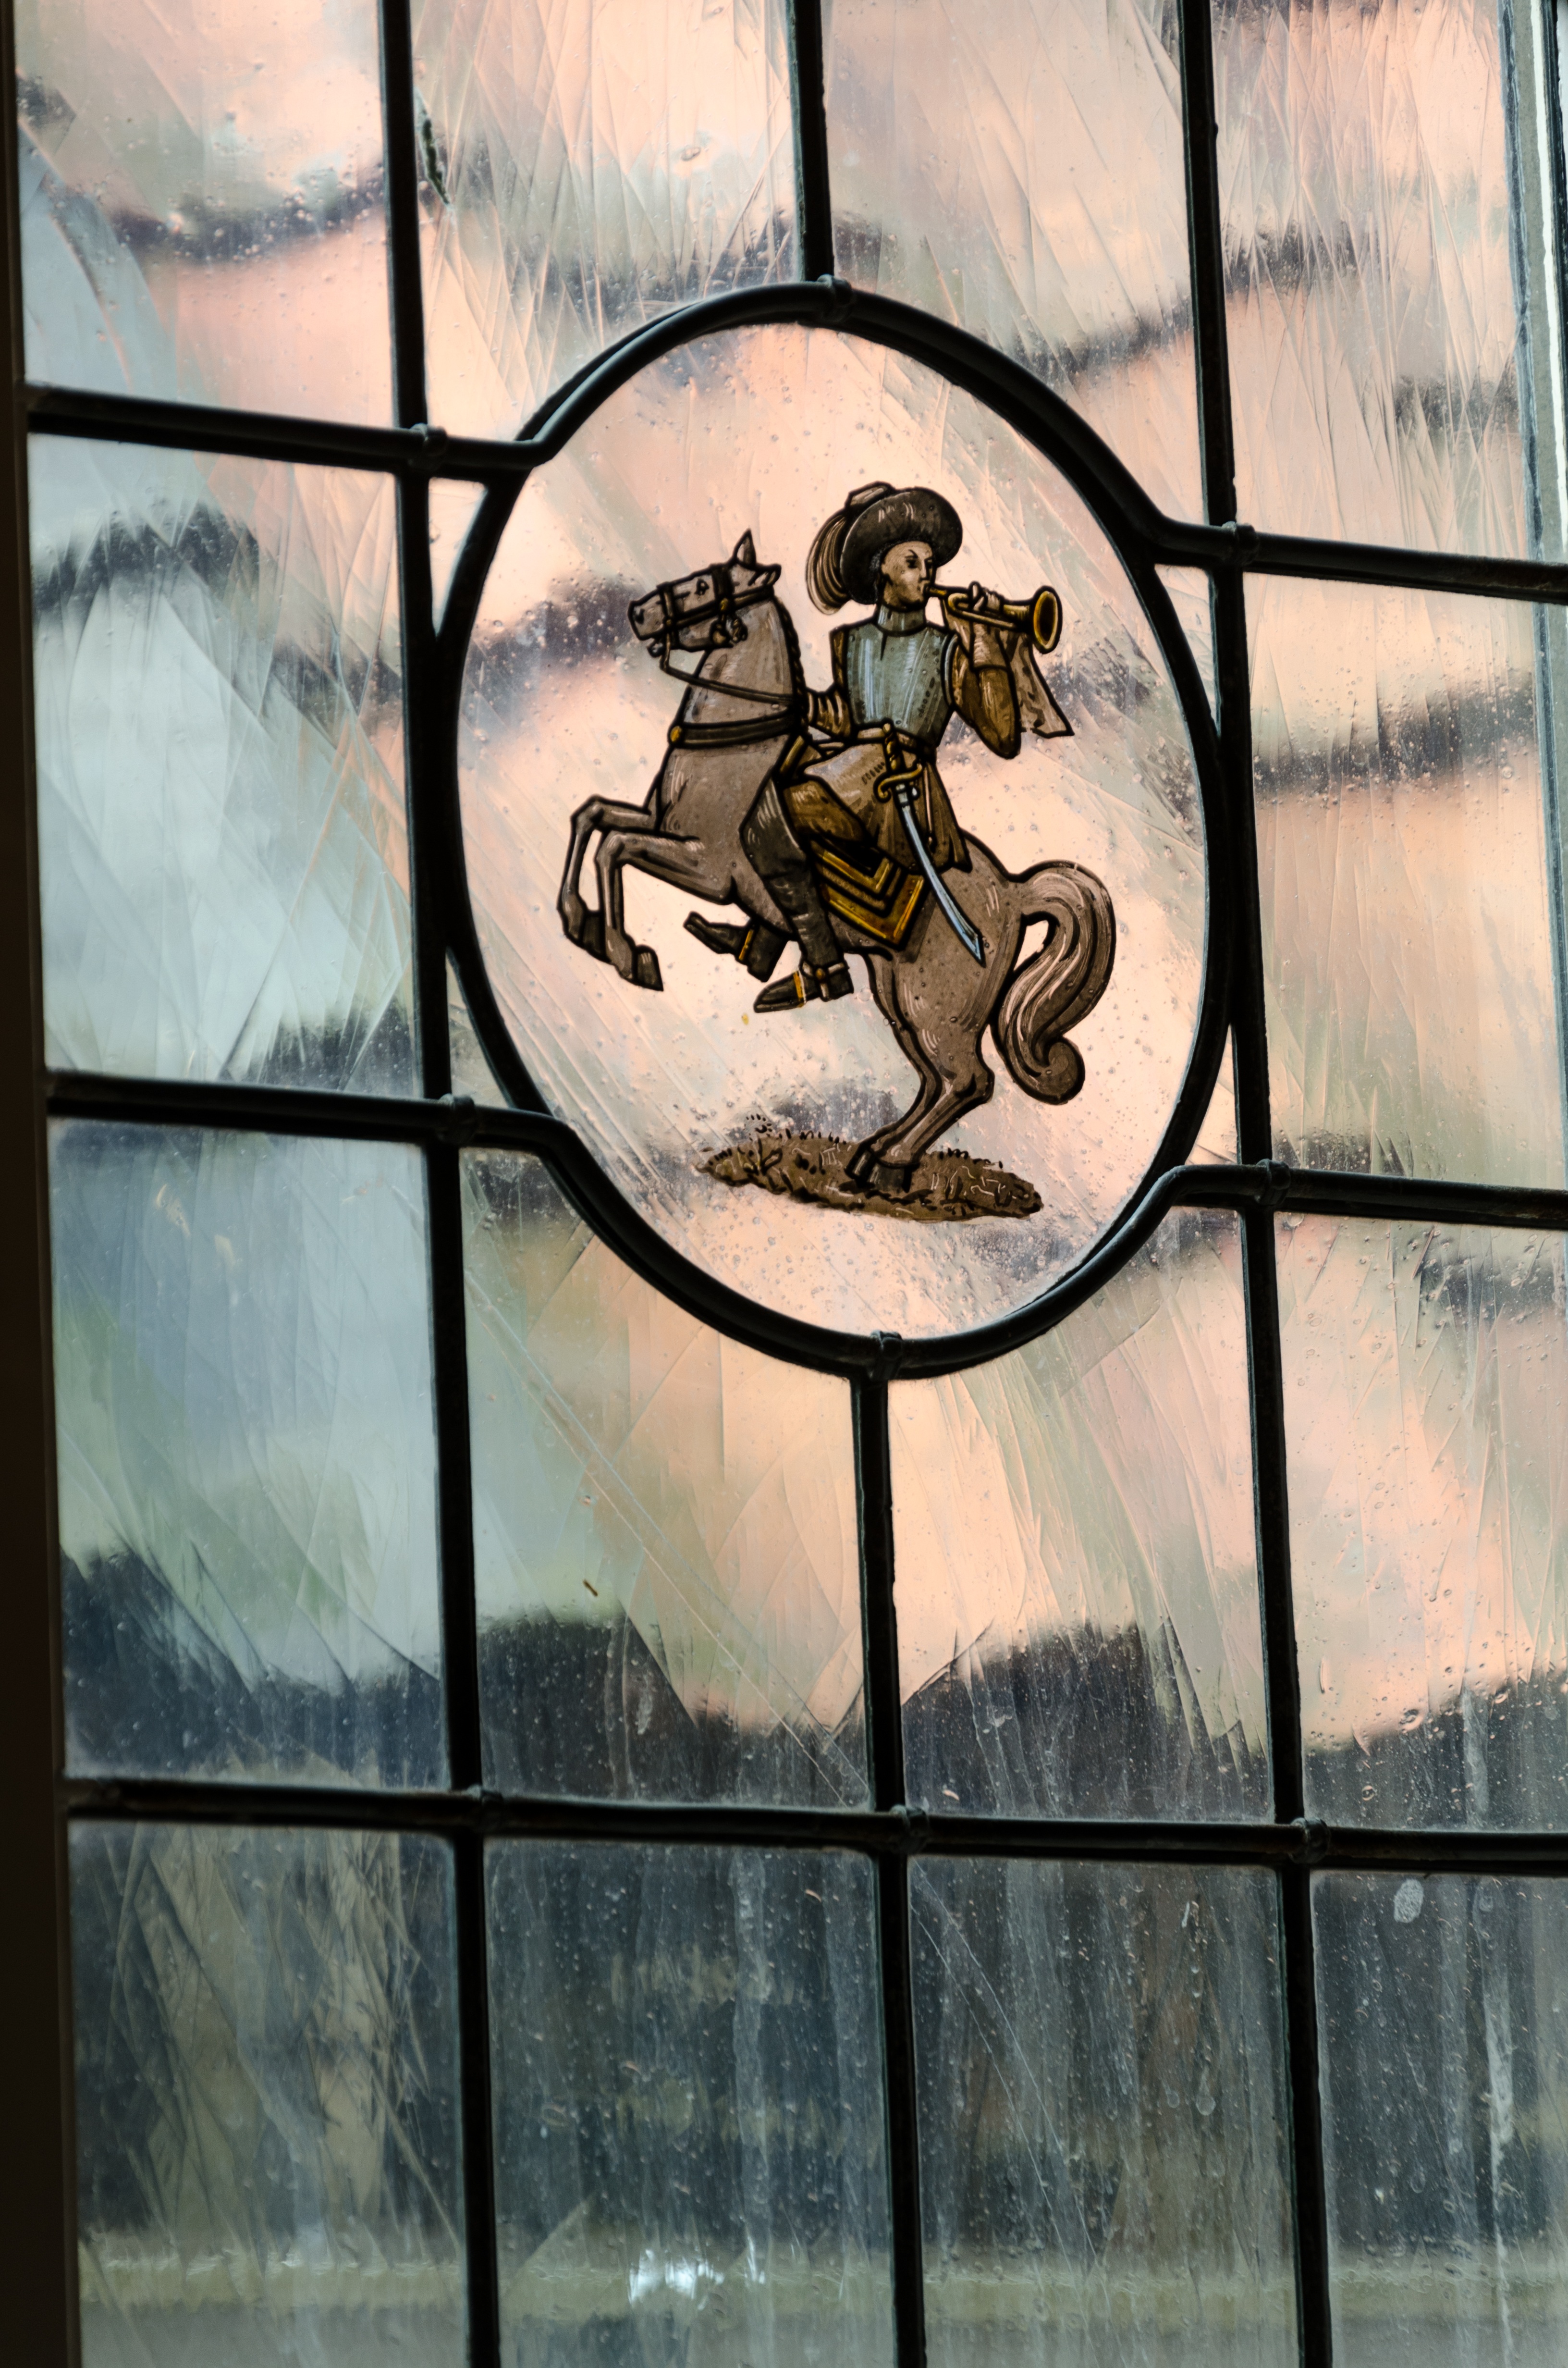
window, glass, wall, rider, reflection, museum, color, horse, stained glass, art, harlingen, hannemahuis is situated